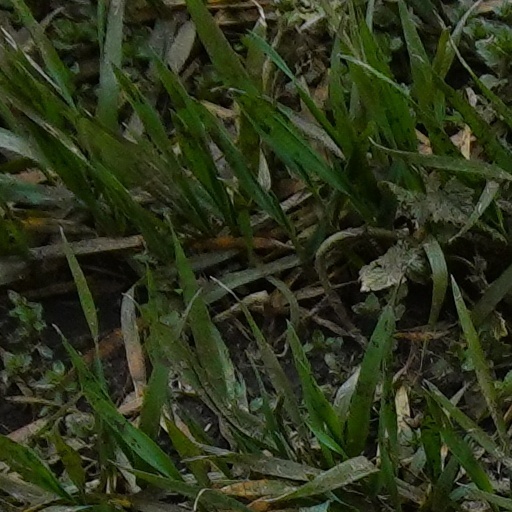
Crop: wheat